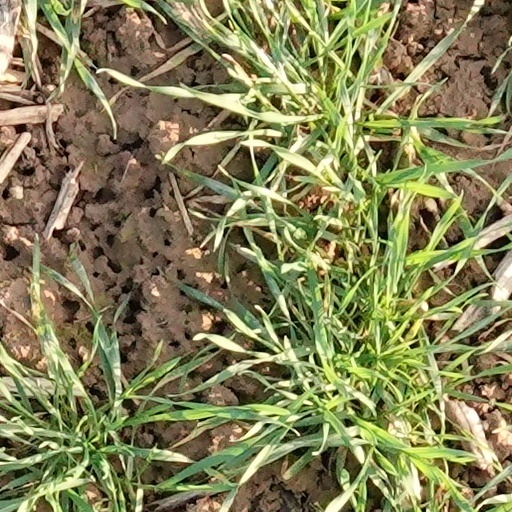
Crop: wheat